Klaipėda Castle

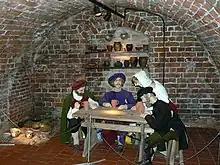
Museum in the remaining section of the castle

A major excavation of the castle's site was performed in 1968 under the supervision of archaeologist Adolfas Tautavičius. At that time a major cultural layer of the former Teuton castle was discovered. Excavations at the site have been ongoing since 1975; the work has been delayed by the urbanization of the area, which is near the Port of Klaipėda. Plans have been made to remove surrounding structures; this removal was scheduled for completion in 2009.